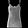
Label: Shirt